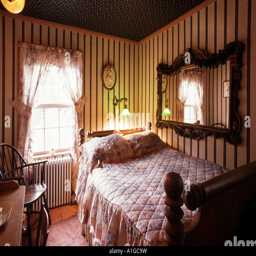
bedroom in the famous upmarket inn